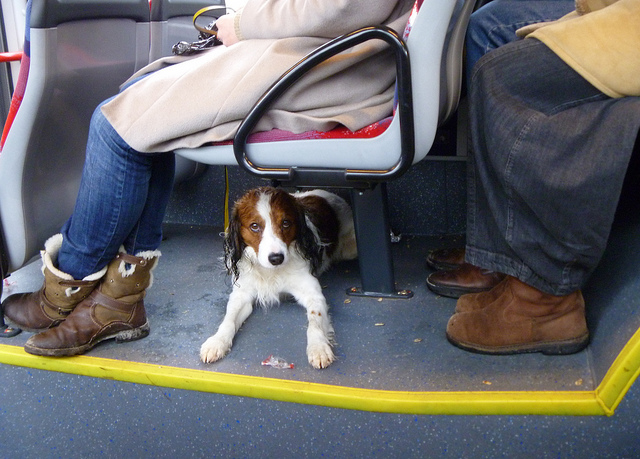
A dog is sitting underneat a seat on a bus.